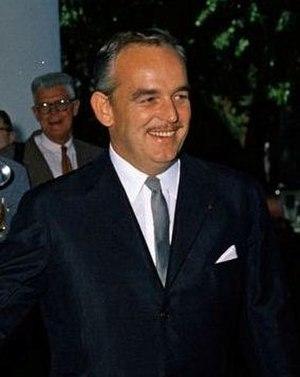
Les Grimaldi sont une famille d'origine génoise qui possède plusieurs branches subsistantes. La branche la plus connue est celle des seigneurs et princes de Monaco, mais la famille a également produit d'autres branches qui ont donné des comtes de Beuil, des seigneurs d'Antibes, des comtes de Puget, des seigneurs de Nice, des marquis de Beaufort, etc. Plusieurs de ses membres ont également été évêques, archevêques et cardinaux.
Le ministre d'État est le chef de gouvernement de la principauté de Monaco, nommé par le prince de Monaco. Durant son mandat, il est responsable de l’action gouvernementale et des affaires étrangères, en accord avec le prince. En tant que représentant du prince, le ministre d'État préside avec droit de vote le conseil de gouvernement, dirige les services publics et commande la police.
Rainier III, né le 31 mai 1923 à Monaco et mort le 6 avril 2005 à Monaco, est prince souverain de Monaco de 1949 à 2005, un long règne de 55 ans ayant vu Monaco se transformer qui lui vaut d'être surnommé le « prince bâtisseur ».
L'ordre de succession au trône de Monaco est l'ordre dans lequel sont appelés au trône de la principauté de Monaco les membres éligibles des branches subsistantes de la famille princière de Monaco — toutes issues d'Honoré II, héritier des seigneurs de Monaco, qui prit, le premier, à partir de 1612, le titre de « prince et seigneur » de Monaco —, et traite des droits éventuels de leurs représentants d'accéder au trône monégasque.